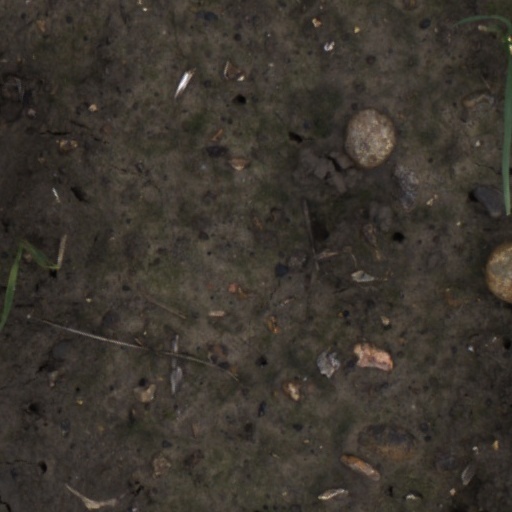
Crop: wheat